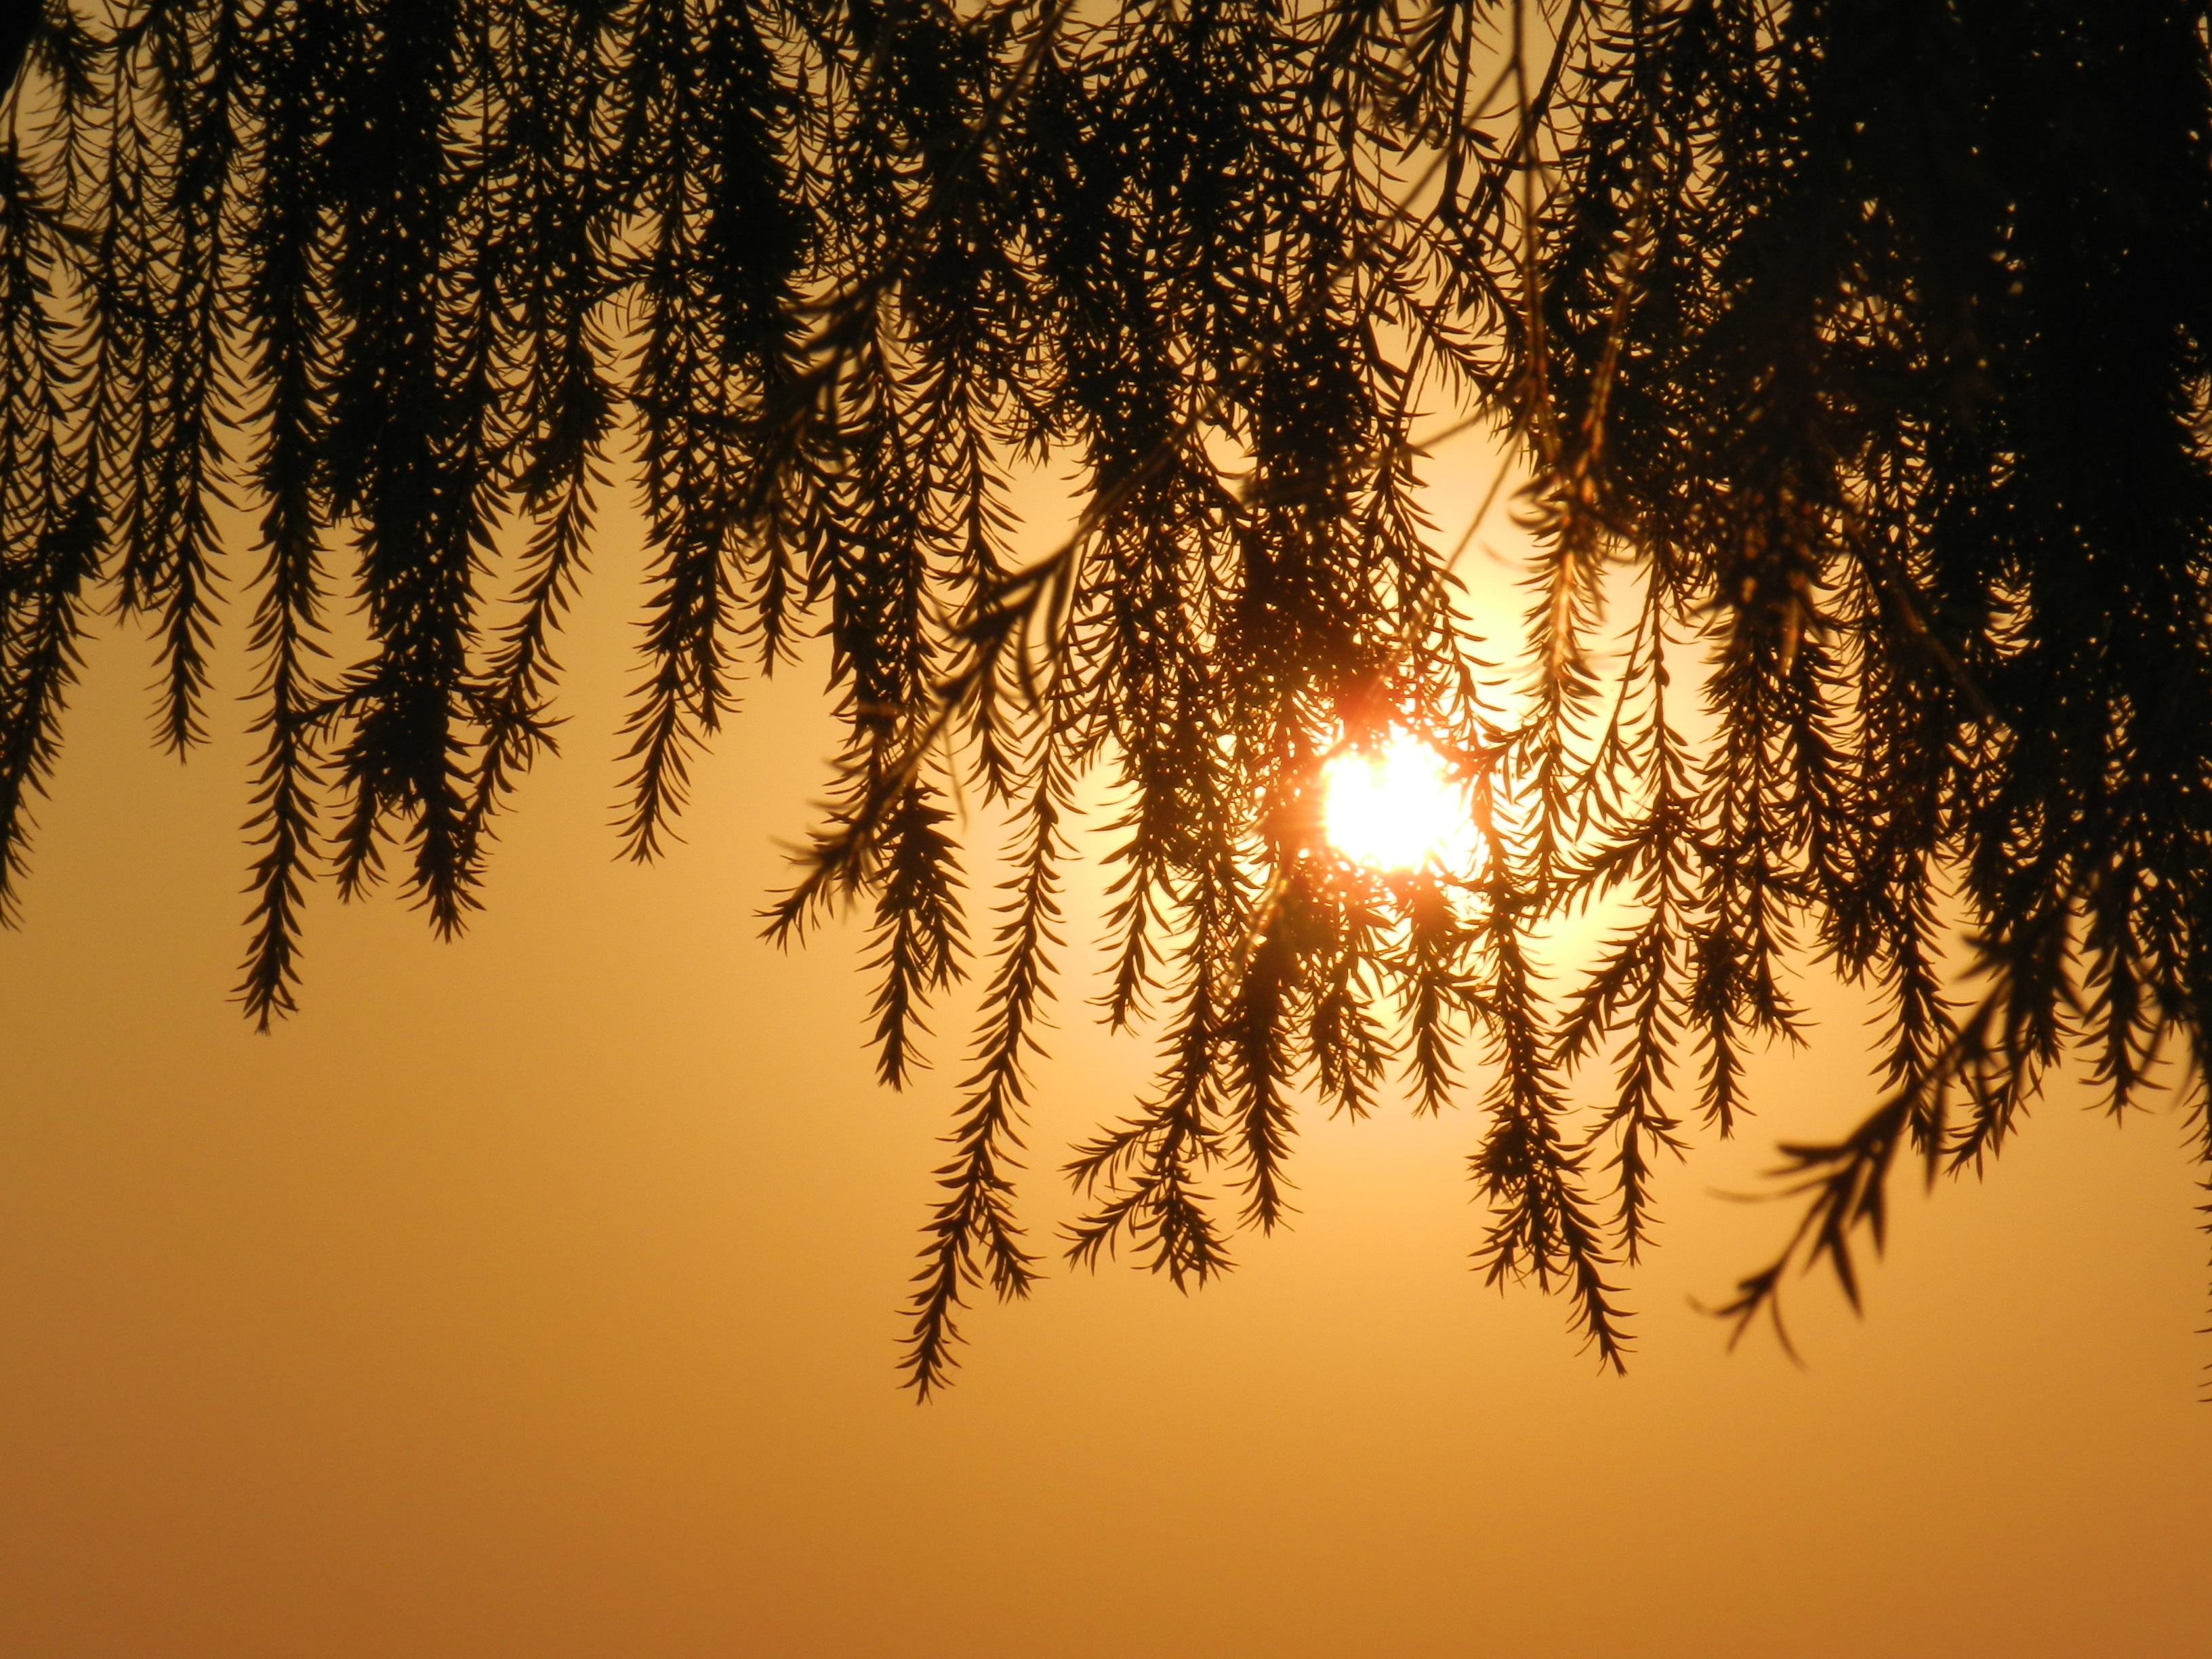
tree, nature, outdoor, branch, silhouette, light, abstract, plant, sky, sun, sunrise, sunset, sunlight, morning, leaf, dawn, summer, evening, orange, reflection, pasture, autumn, asia, black, yellow, agriculture, flora, season, close up, leaves, sad, background, india, tranquil scene, atmospheric phenomenon, woody plant